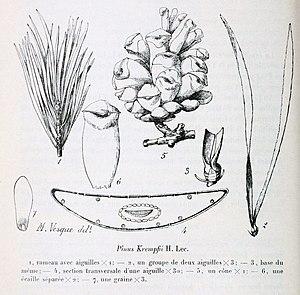
Pinus krempfii est une espèce de conifères de la famille des Pinaceae.